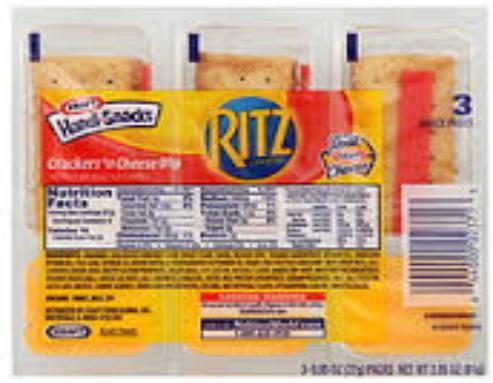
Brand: Handi-Snacks
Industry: Food